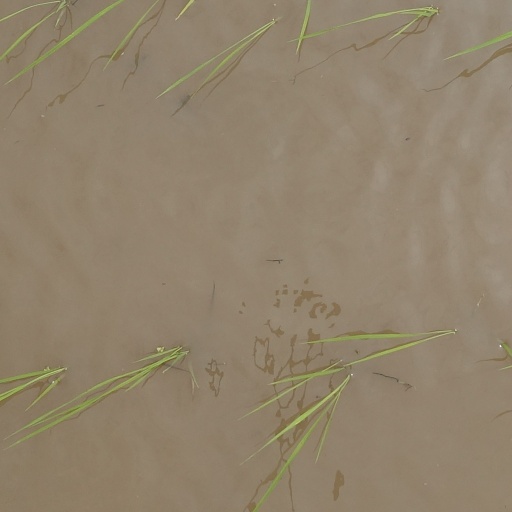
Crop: rice